Muslim women in sport

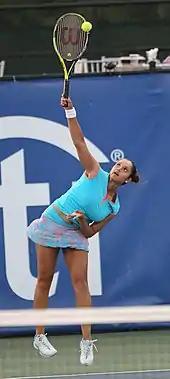
Sania Mirza, a former world No. 1 in women's tennis doubles, is an Indian Muslim.

In the ICC Women's Rankings, two of the top ten teams (Pakistan and Bangladesh) are from Muslim-majority countries, and Bangladesh hosted the 2014 Women's World Twenty20 (one of cricket's two world championships). Muslim women have also represented India (Fowzieh Khalili, Nuzhat Parween, Gouher Sultana, Nooshin Al Khadeer, and Rasanara Parwin) and South Africa (Shabnim Ismail).